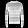
Label: Pullover